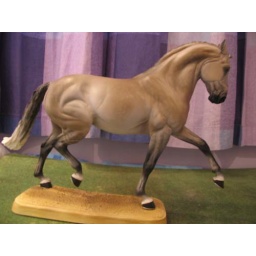
Willoughby by Brigitte Eberl, painted rose gray by Kathleen Kirch--$400